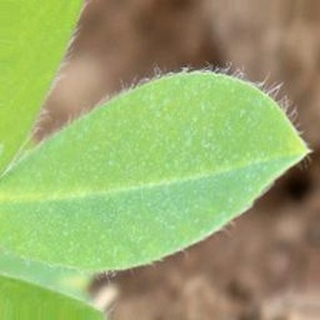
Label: healthy_groundnut